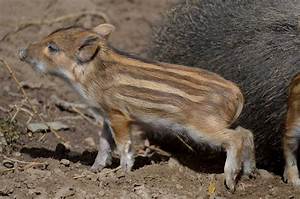
Label: squirrel